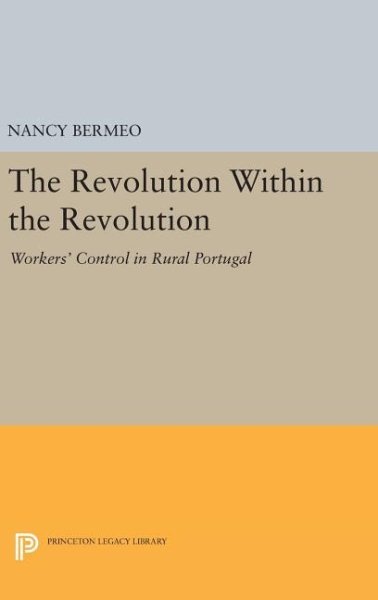
The Revolution Within the Revolution: Workers' Control in Rural Portugal
Author/Contributor(s): Bermeo, Nancy G Publisher: Princeton University Press Date: 04/19/2016 Binding: Hardcover Condition: NEW
Brand: Princeton University Press
Category: Business & Industrial > Finance & Insurance